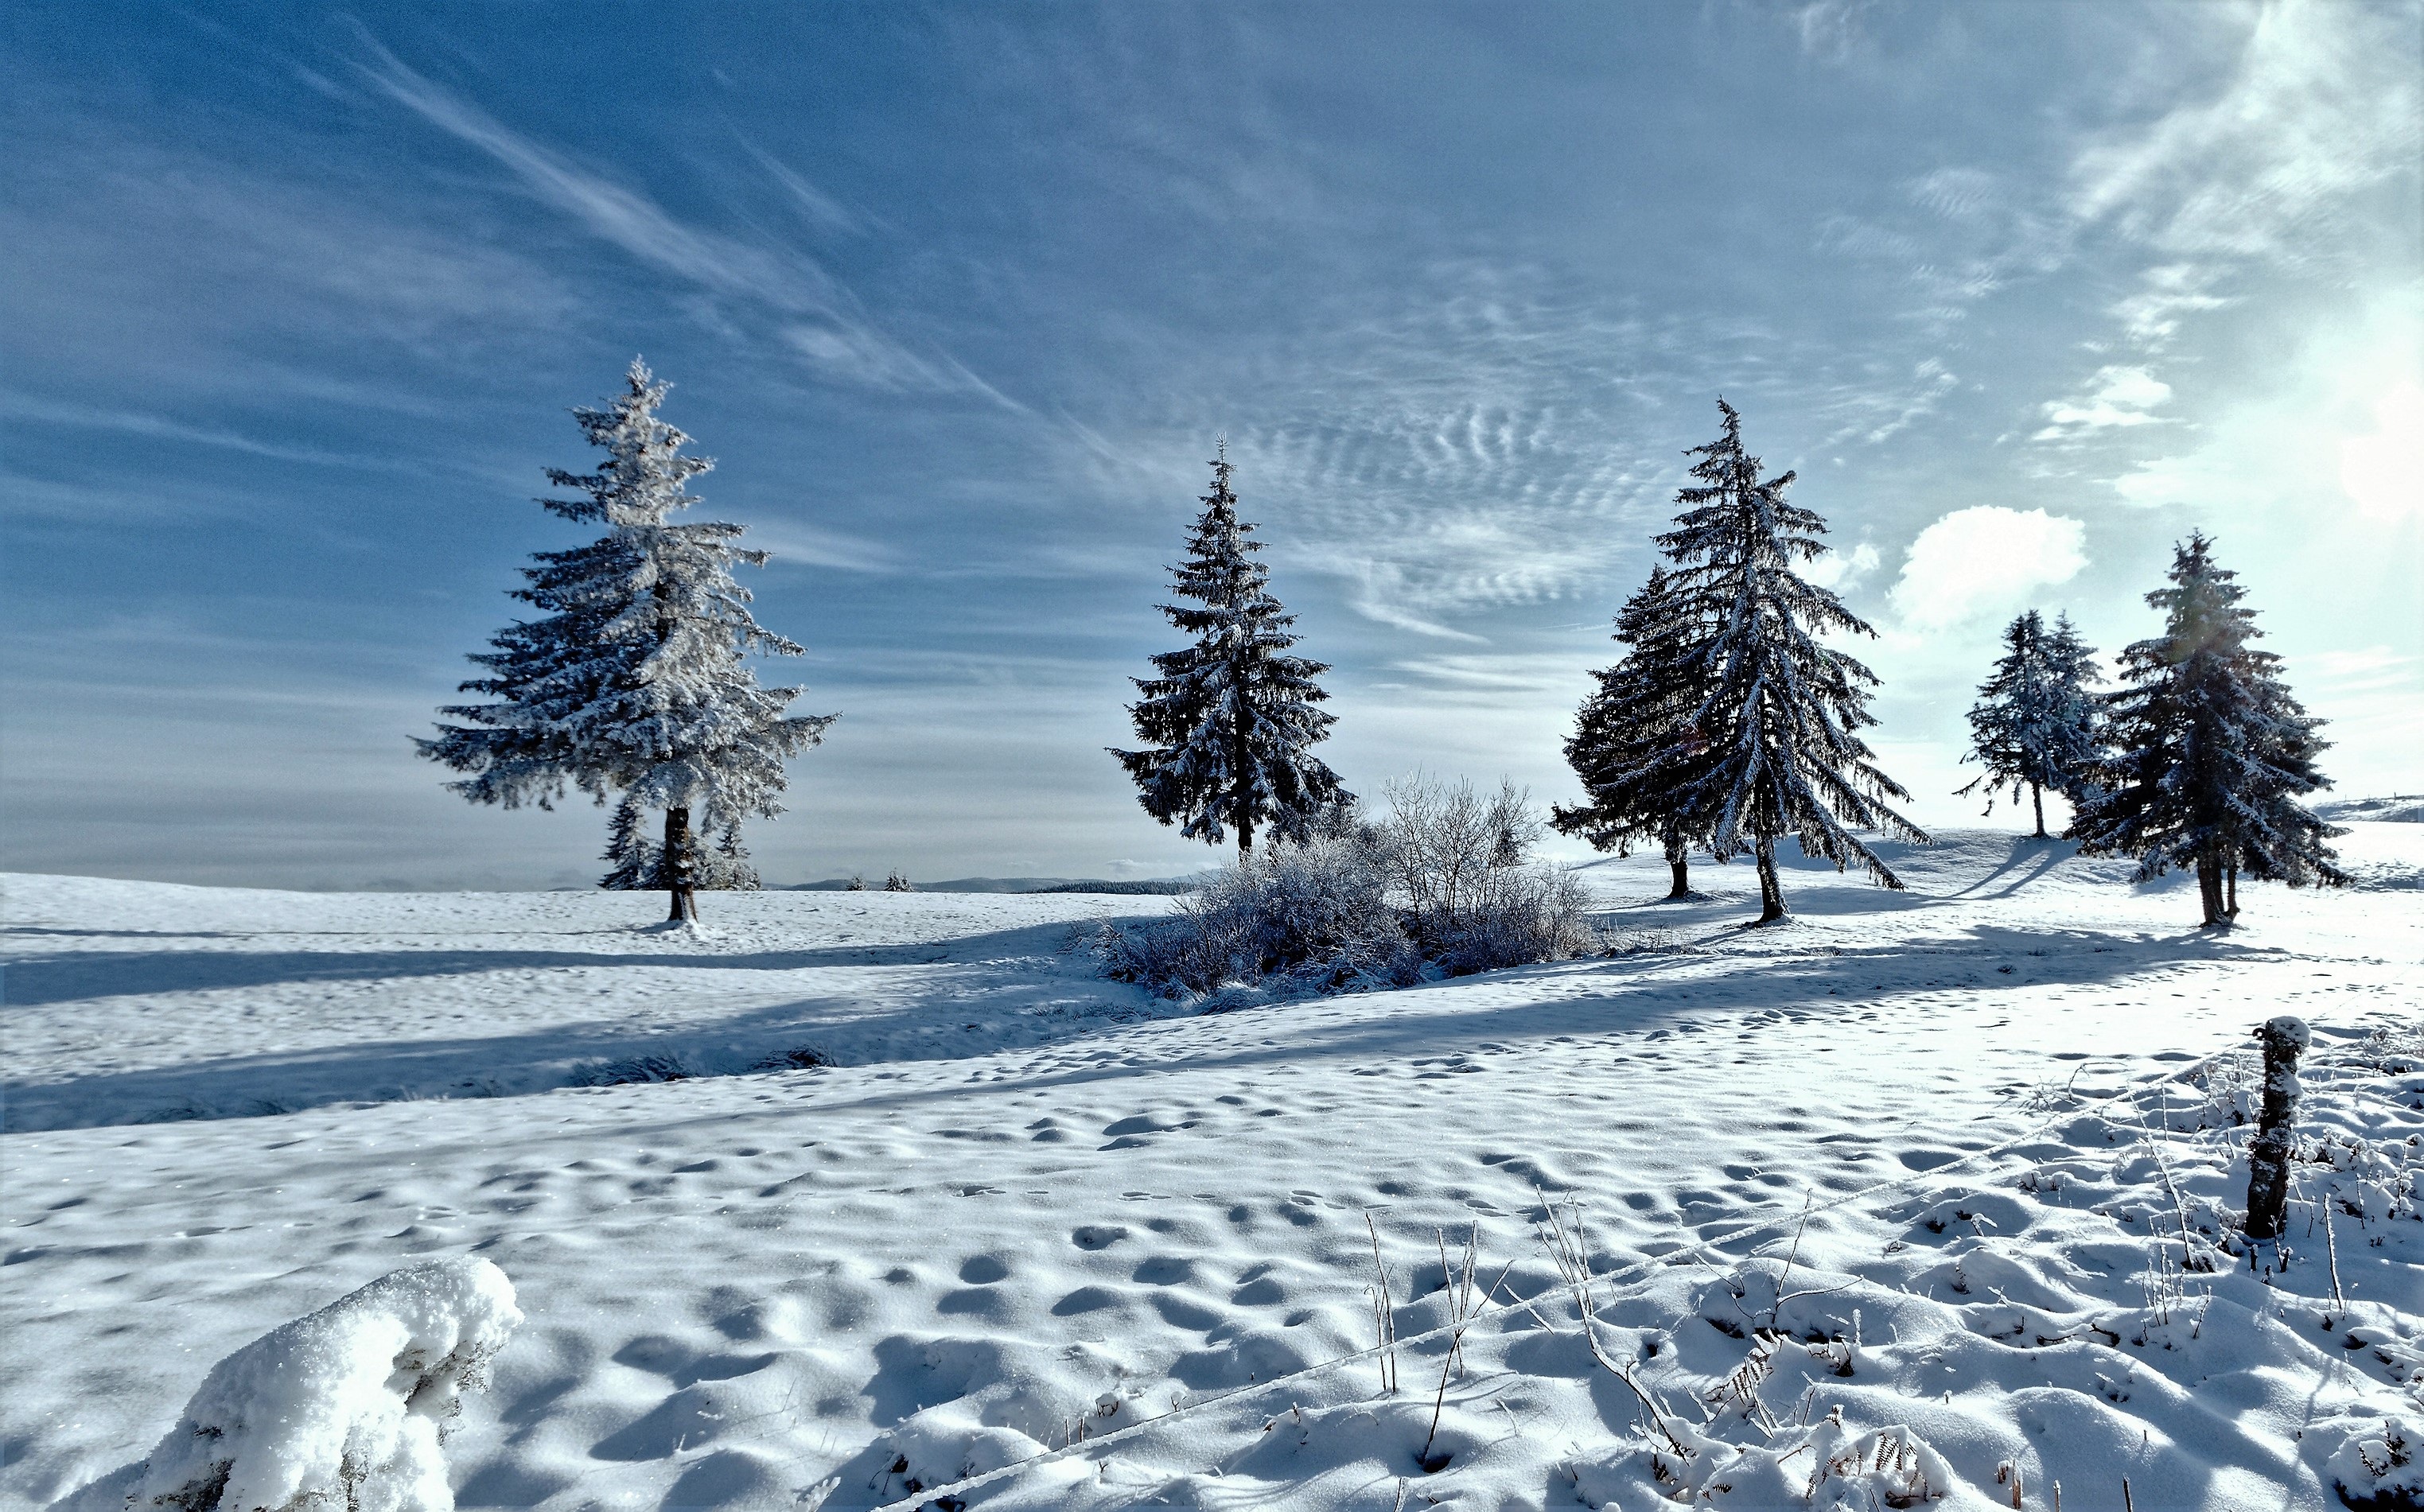
snow, winter, tree, weather, season, mountain, mountain range, woody plant, footwear, freezing, piste